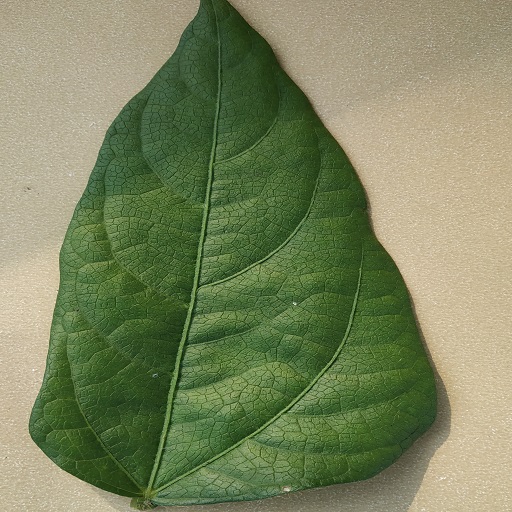
Label: Healthy